The Cactus Kid (1935 film)

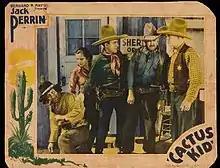

The Cactus Kid is a 1935 American Western film directed by Harry S. Webb and starring Jack Perrin, Jayne Regan and Philo McCullough.